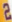
Number: 2